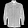
Label: Shirt